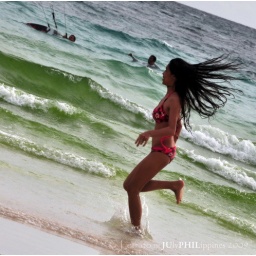
a lady running in the beach